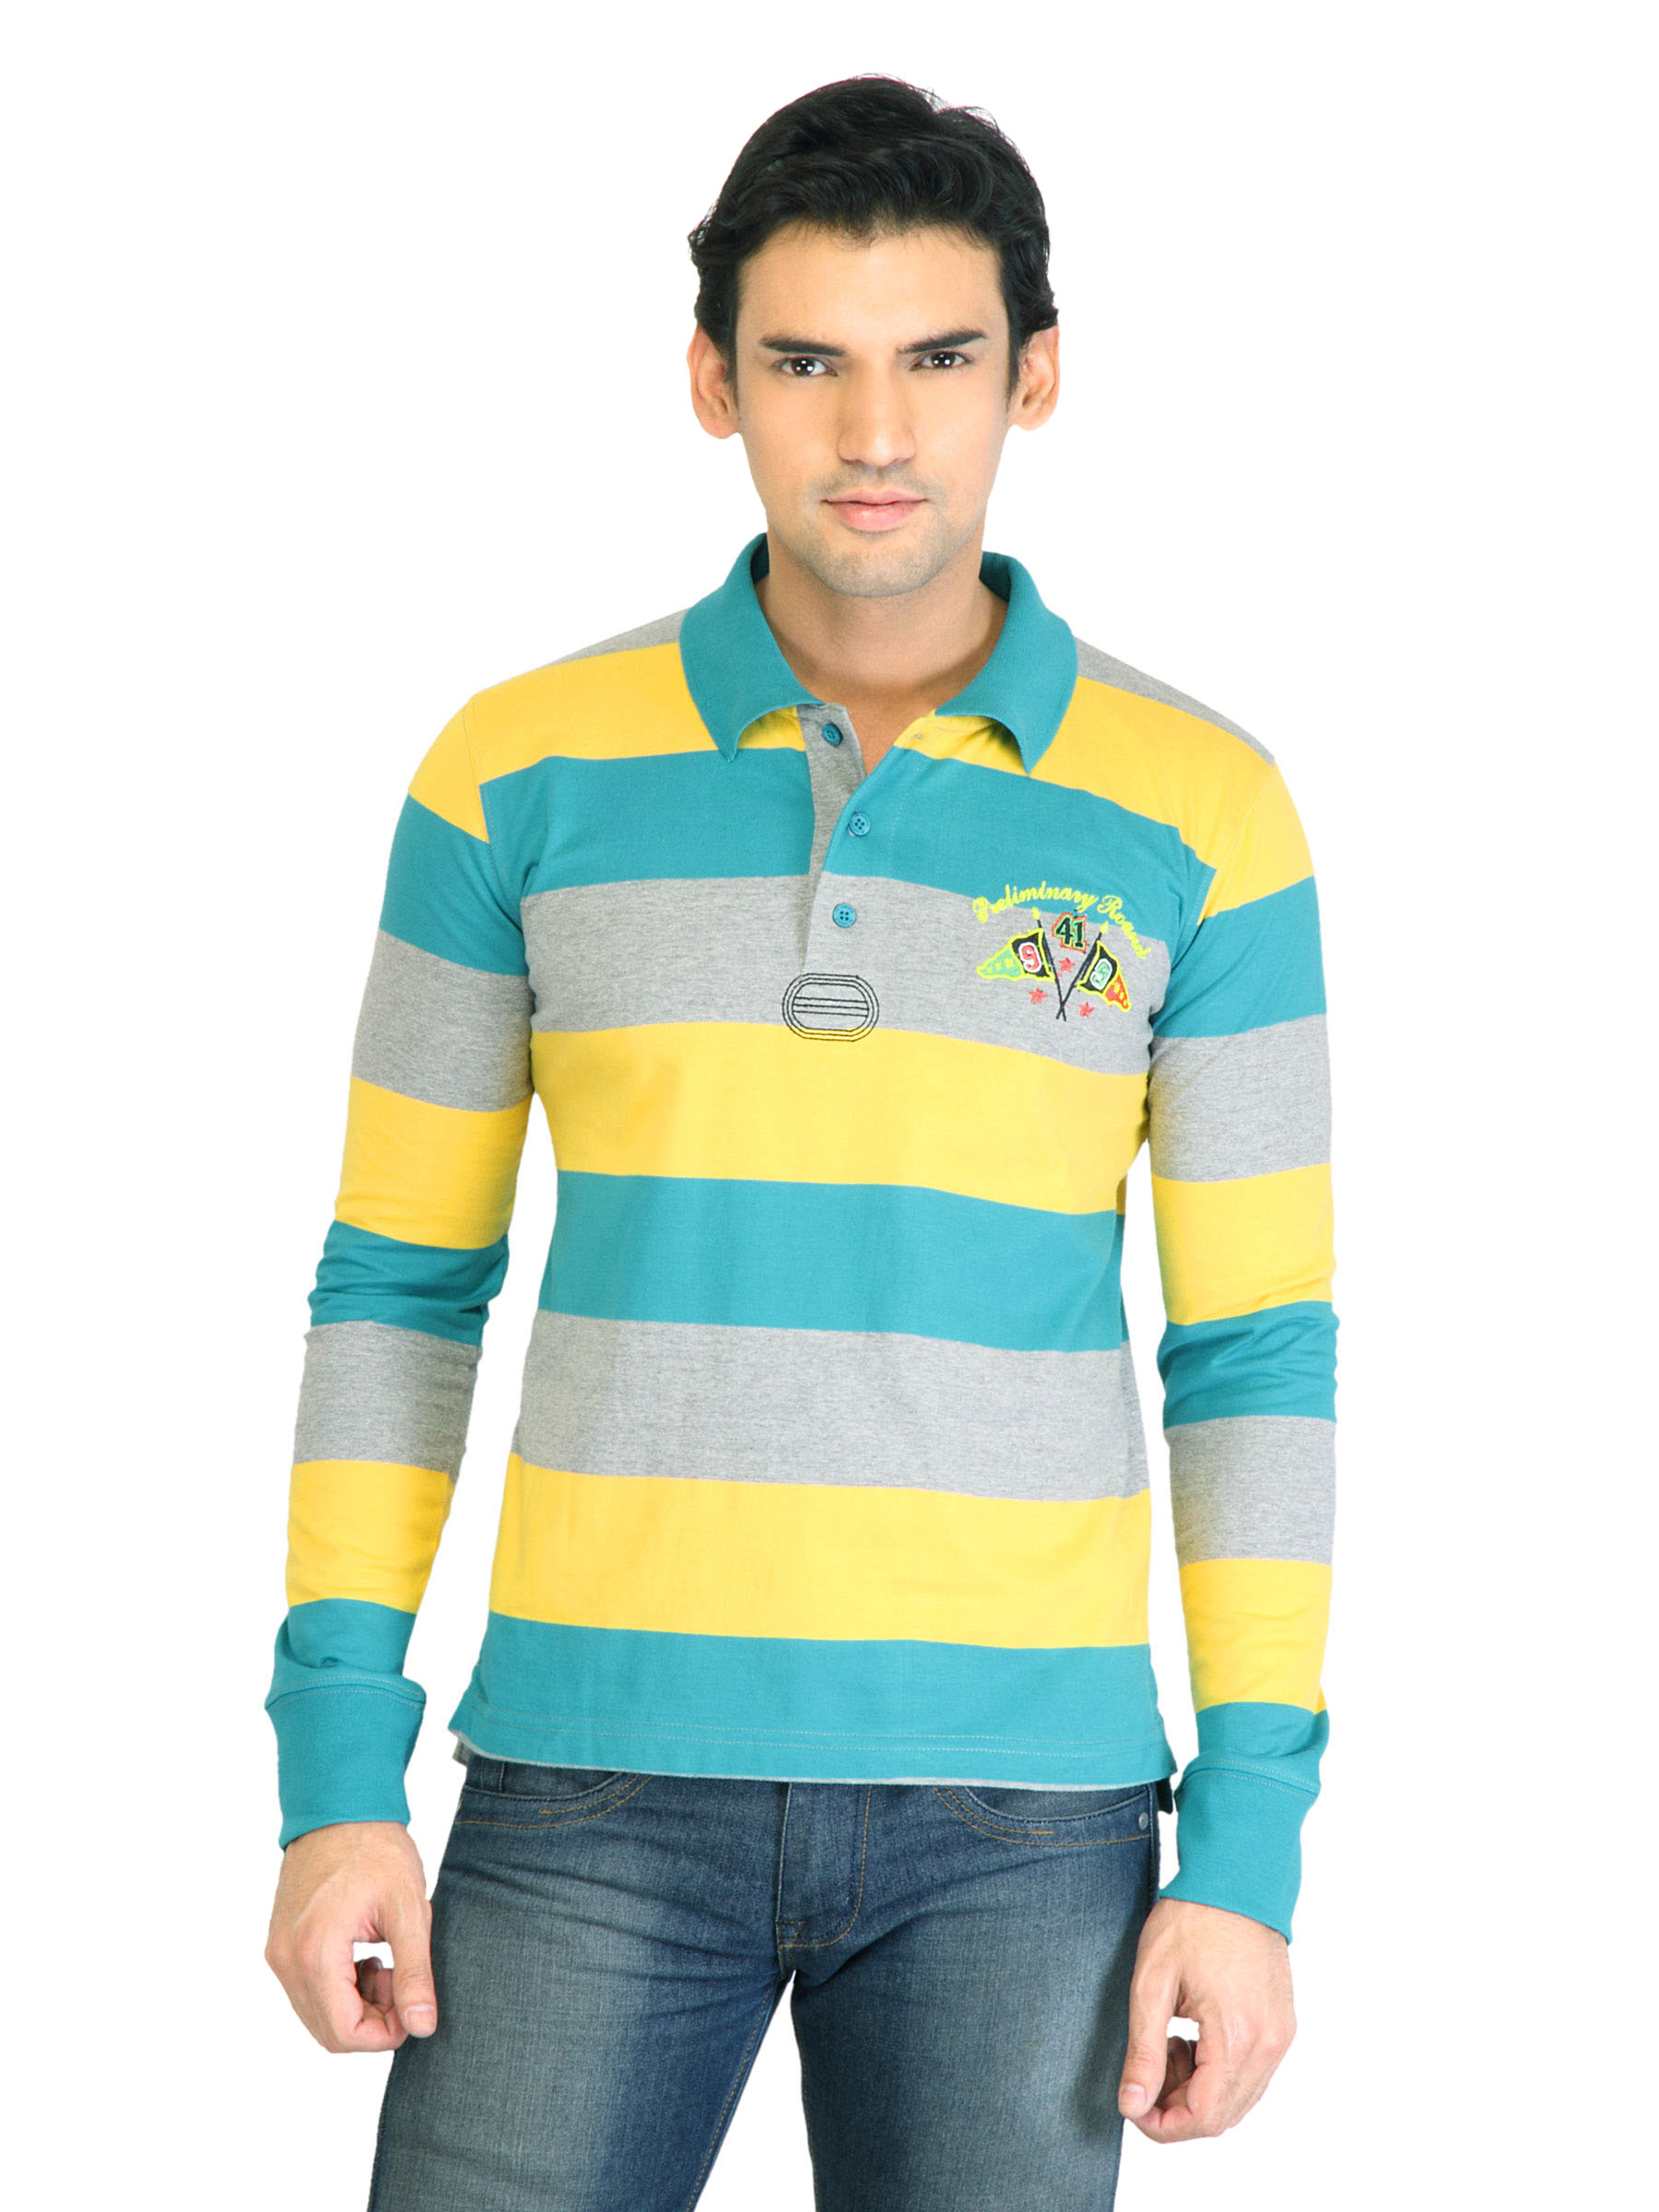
Peter England Men Stripes Yellow Polo T-Shirt
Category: Apparel / Topwear / Tshirts
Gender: Men
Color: Yellow
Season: Fall 2011
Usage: Casual